Circle dance

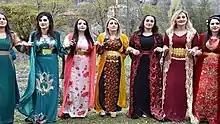
Kurdish govend dance

Sardana is a type of circle dance typical of Catalonia. It would usually have an experienced dancer leading the circle. The dancers hold hands throughout the dance: arms down during the "curts" and raised to shoulder height during the "llargs". The dance was originally from the Empordà region, but started gaining popularity throughout Catalonia during the 20th century. There are two main types, the original "Sardana curta" (short Sardana) style and the more modern "Sardana llarga" (long Sardana).